4th Armoured Brigade (Australia)

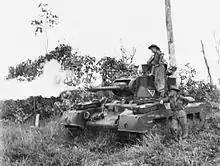
An Armoured Squadron (Special Equipment) Matilda Frog during a demonstration conducted for senior officers at Morotai in June 1945

Along with its combat role, the 4th Armoured Brigade was responsible for developing and deploying specialised types of tanks. Macarthur-Onslow played an important role in guiding these processes, including by helping his subordinates to overcome institutional barriers.